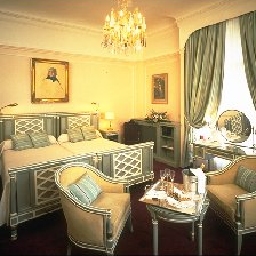
Room type: livingroom